Krav Maga

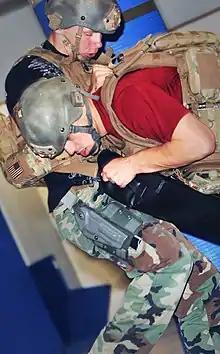
US Air Force Security forces members during Krav Maga training.

Some of the key focuses of techniques in Krav Maga are—as described above—effectiveness and instinctive response under stress. To that end, Krav Maga is an eclectic system that has not sought to replace existing effective techniques, taking what is useful from available systems, for example: